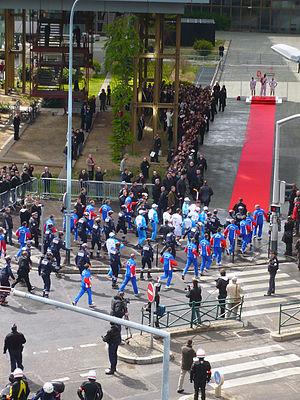
Relais de la flamme olympique, sous double rangée de policiers à rollers et de types baraqués en survet (et sous le regard de trois millions de CRS dans les environs et les huées du public).